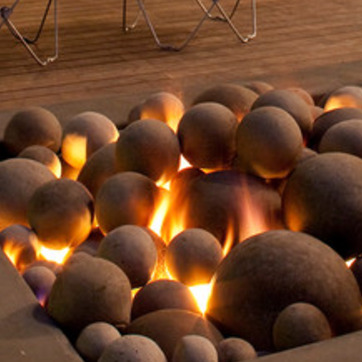
Material: other